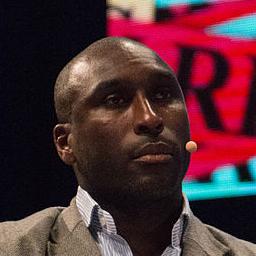
Age: 39